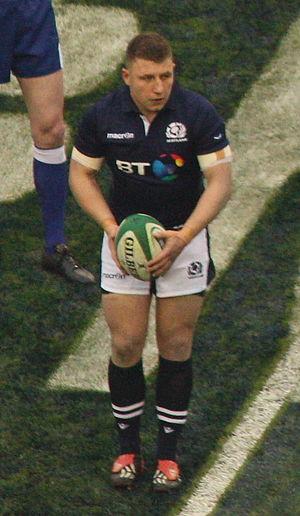
L'équipe d'Écosse de rugby à XV est l'équipe nationale qui représente l'Écosse dans les compétitions internationales majeures de rugby à XV, la Coupe du monde de rugby à XV et le Tournoi des Six Nations. La Scottish Rugby Union a la charge de gérer l'équipe d'Écosse de rugby à XV. Au 26 novembre 2018, elle occupe la septième place du classement des équipes nationales de rugby. Son meilleur classement mondial de tous les temps, cinquième, date de 2017.
Duncan Weir, né le 10 mai 1991 à Rutherglen, est un joueur international écossais de rugby à XV évoluant au poste de demi d'ouverture. Il joue au sein de la franchise des Glasgow Warriors dans le Pro 12 depuis 2010, ainsi qu'en équipe d'Écosse depuis 2012.